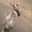
Label: kangaroo